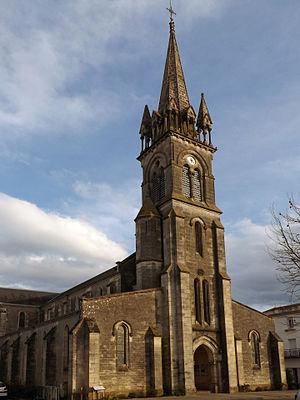
église st-Laurent de Mugron, Landes, France
Le département français des Landes compte 438 églises pour un total de 331 communes, soit une moyenne de 1,32 église par commune. La commune de Parleboscq, née de la réunion de sept paroisses, compte à elle seule sept églises.